Winter War in popular culture

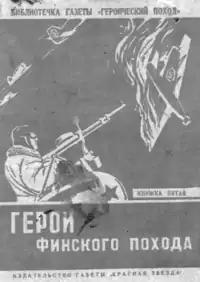
"Geroi Finskogo Pohoda" (in English: Heroes of the Finnish Campaign). A Soviet book of Red Army war heroes of the Winter War.

At the end of, and for a year after, the Winter War, in 1940–1941, much literature was published in the Soviet Union. Books were very narrow by their military history and operations, but they had a strong political message. The overall campaign was disastrous and so literature found its pride in the details of battles and military heroes. For example, the breakthrough of the Mannerheim Line was represented as a "legendary" performance by the Red Army.